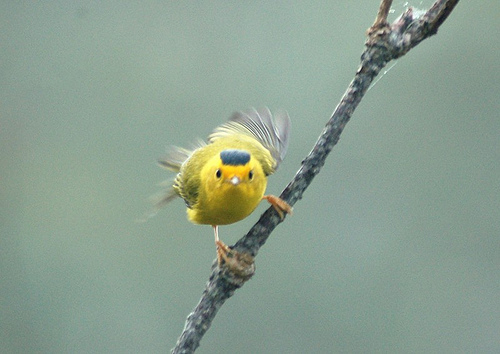
this bird has a yellow breast and belly with a blue crown and white beak.
this bird is yellow with blue on its head and has a very short beak.
a small yellow bird with a blue crown and black secondaries.
a small sized bird that has tones of yellow with a short pointed bill
this bird has a yellow breast, a very small bill, and a grey crowna mostly bright yellow bird with dark gray plumage on top of its head and a short pointy beak.
this little bird has a blue crown, yellow throat and chest, small gray bill, greenish yellowish primaries.
this bird is small and yellow with a grey crown.
this bird has a yellow belly with yellow feet and a black crown.
this bird has wings that are grey and has a yellow body
Species: Wilson Warbler